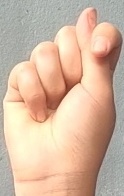
ASL sign: T